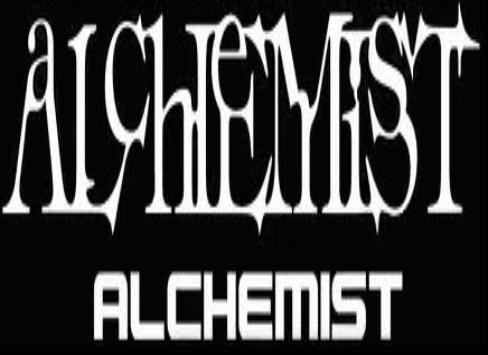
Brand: Alchemist
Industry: Clothes